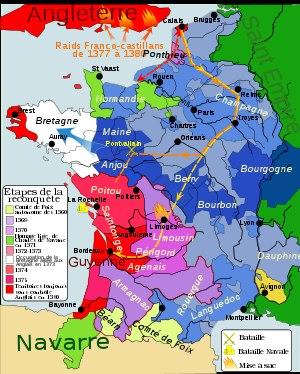
Charles V, dit « le Sage », est un roi de France de 1364 à 1380. Son règne marque la fin de la première partie de la guerre de Cent Ans : il réussit à récupérer la quasi-totalité des terres perdues par ses prédécesseurs, restaure l'autorité du pouvoir royal, et sort le Royaume d'une période difficile qui associe les défaites militaires lourdes de Crécy et Poitiers à la grande peste noire des années 1347-1351.
En Inde, déclin du pouvoir central pendant la seconde partie du règne su sultan de Delhi Fîrûz Shâh Tughlûq.
Le traité de Loudun, signé le 1ᵉʳ décembre 1372, met fin à la campagne de reconquête du Poitou par les troupes du roi de France Charles V. Ces terres avaient été concédées au roi d'Angleterre avec le tiers du territoire du royaume de France au traité de Brétigny, qui avait consacré la victoire anglaise dans la première phase de la guerre de Cent Ans.
La chevauchée de Lancastre de 1373 est un raid militaire anglais conduit à la fin de la deuxième période de la guerre de Cent Ans par le duc de Lancastre Jean de Gand, depuis son départ de Calais en août 1373 à son arrivée à Bordeaux fin décembre 1373.
Édouard III d'Angleterre, né le 13 novembre 1312 au château de Windsor et mort le 21 juin 1377 au palais de Sheen, est roi d'Angleterre et seigneur d'Irlande du 25 janvier 1327 à sa mort. Il est également duc d'Aquitaine à compter du 10 septembre 1325, avant de céder ce titre à son fils aîné Édouard en 1362. Il règne pendant une période charnière, dans une Europe en crise économique et sociale qui bascule dans la guerre de Cent Ans et subit les ravages de la peste noire.
La guerre de Cent Ans est un conflit entrecoupé de trêves plus ou moins longues, opposant, de 1337 à 1453, la dynastie des Plantagenêt à celle des Valois et, à travers elles, le royaume d'Angleterre et celui de France. Le terme même de « guerre de Cent Ans » est une construction historiographique établie au XIXᵉ siècle, pour regrouper cette succession de conflits.
Thierry de Robersart est un seigneur et un chevalier du Hainaut. Il est baron de Canon, seigneur d’Escaillon et de Bruille dans le comté de Hainaut, gouverneur de la terre de Coucy dans sa jeunesse pendant la période où il sert la France. Il entre au service d'Edouard III d'Angleterre et mène une longue et brillante carrière militaire dans les différentes chevauchées et expeditions anglaises et deviens un des commandants de John of Gaunt of Lancaster ainsi qu'un diplomate ayant la confiance des ses pairs.
Jean de Gand, duc de Lancastre, est un noble anglais et membre de la maison Plantagenêt. Il est le troisième fils du roi Édouard III et de la reine Philippa de Hainaut. Il est appelé au cours de sa vie Jean de Gand car il est né à Gand, alors en Flandre. Lorsqu’il devint plus tard impopulaire pendant les années 1370, des rumeurs circulèrent qu’il était en fait le fils d’un boucher de Gand, peut-être parce qu’Édouard III n’était pas présent à sa naissance.
Louis Iᵉʳ d'Anjou, né à Vincennes le 23 juillet 1339 et mort le 20 septembre 1384 au château de Bisceglie près de Bari, est comte puis duc d'Anjou, roi titulaire de Naples. Il est le deuxième fils du roi de France Jean le Bon et de Bonne de Luxembourg.
Louis de Sancerre est un chef militaire français durant la guerre de Cent Ans au service des rois Charles V et de Charles VI, nommé Connétable de France, il est plus connu sous le nom de maréchal de Sancerre.
L'histoire du département de la Charente-Maritime, en tant qu'entité administrative, commence le 22 décembre 1789 par un décret de l'Assemblée constituante. Ce dernier n'entre cependant en vigueur que quelques mois plus tard, le 4 mars 1790. Fondé sur des considérations géographiques — le cours inférieur de la Charente — le département est alors nommé « Charente-Inférieure », appellation conservée jusqu'en 1941, date à laquelle il prendra le nom de « Charente-Maritime », dénomination soulignant sa situation sur le littoral atlantique.